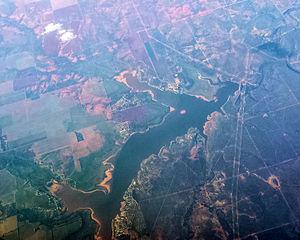
Le comté de Haskell, en anglais : Haskell County, est un comté situé dans le nord de l'État du Texas aux États-Unis. Fondé le 1ᵉʳ février 1858, son siège est la ville de Haskell. Selon le recensement de 2010, sa population est de 5 899 habitants, estimée, en 2017, à 5 746 habitants. Le comté a une superficie de 2 357,4 km², dont 2 339 km² en surfaces terrestres. Il est baptisé en l'honneur de Charles Ready Haskell, militaire durant la révolution texane.